Old Man's Bridge

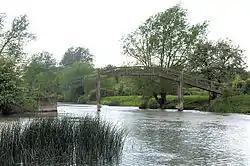

Old Man's Bridge is a wooden footbridge across the River Thames in Oxfordshire, England. It is situated on the reach above Rushey Lock, a short way downstream of Radcot Lock.